Alexander Kolchak

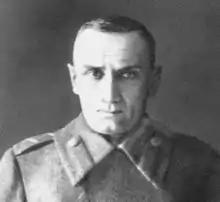
The last photo of Kolchak taken before his execution in 1920

In November 1918, after seizing power in Siberia, Kolchak pursued a policy of persecuting revolutionaries as well as socialists of several factions, Jews and dissidents. Kolchak's government issued a broadly worded decree on December 3, 1918, revising articles of the criminal code of Imperial Russia "in order to preserve the system and rule of the Supreme Ruler". Articles 99 and 100 established capital punishment for assassination attempts on the Supreme Ruler and for attempting to overthrow the authorities. Under Article 103, "insults written, printed, and oral, are punishable by imprisonment". Bureaucratic sabotage under Article 329 was punishable by hard labor for 15 to 20 years.